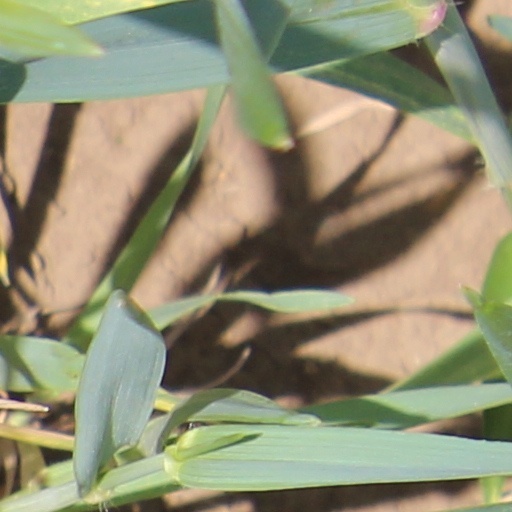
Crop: wheat